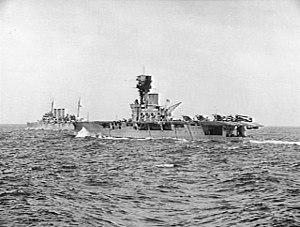
La dénomination de croiseur lourd est communément employée à partir de 1930 et jusqu'à la fin de la Seconde Guerre mondiale pour désigner un croiseur, c'est-à-dire un navire principalement armé de canons, d'un déplacement supérieur à 1 850 tonnes, et inférieur à 10 000 tonnes conformément au traité de Washington et dont l'artillerie principale avait un calibre supérieur à 155 mm, et au plus égal à 203 mm, conformément au traité naval de Londres. Si la distinction entre croiseur lourd et croiseur léger a ainsi été claire pendant quelques années, l'apparition, après 1935, des « grands croiseurs légers », déplaçant 10 000 tonnes, et armés de dix à quinze canons de 152 ou 155 mm, tirant jusqu'à 8 à 10 coups par minute, avec des blindages de ceinture de plus de 100 mm, a sérieusement contribué à brouiller les catégories.
Créés peu après l'invention de l'aviation militaire pendant la Première Guerre mondiale, les porte-avions ont d'abord été considérés comme des bâtiments auxiliaires et n'ont joué un rôle majeur dans la guerre navale qu'à partir de la Seconde Guerre mondiale. Il a fallu l'attaque de Pearl Harbor de décembre 1941 pour démontrer la supériorité de l'aviation embarquée sur la grosse artillerie des navires de ligne, grâce à sa portée incomparablement plus grande pour une force de frappe équivalente. La bataille de la mer de Corail, en mai 1942, est le premier affrontement uniquement aéronaval de l'histoire, dans lequel les forces navales japonaises et américaines s'affrontèrent par avions interposés sans jamais être à portée de canon. En 1944-45, les plus grands cuirassés japonais jamais construits coulent sous les attaques de l'aviation embarquée américaine.